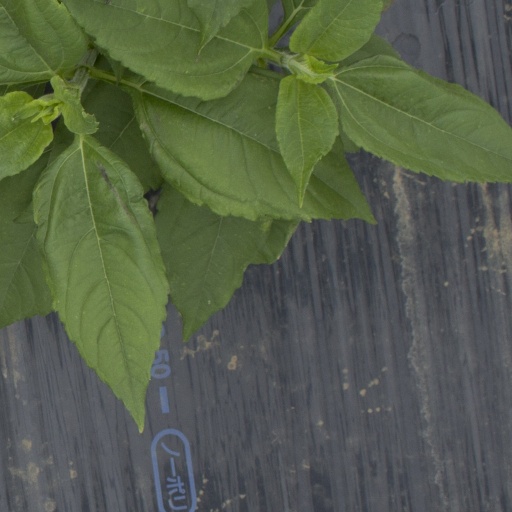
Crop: Jerusalem artichoke